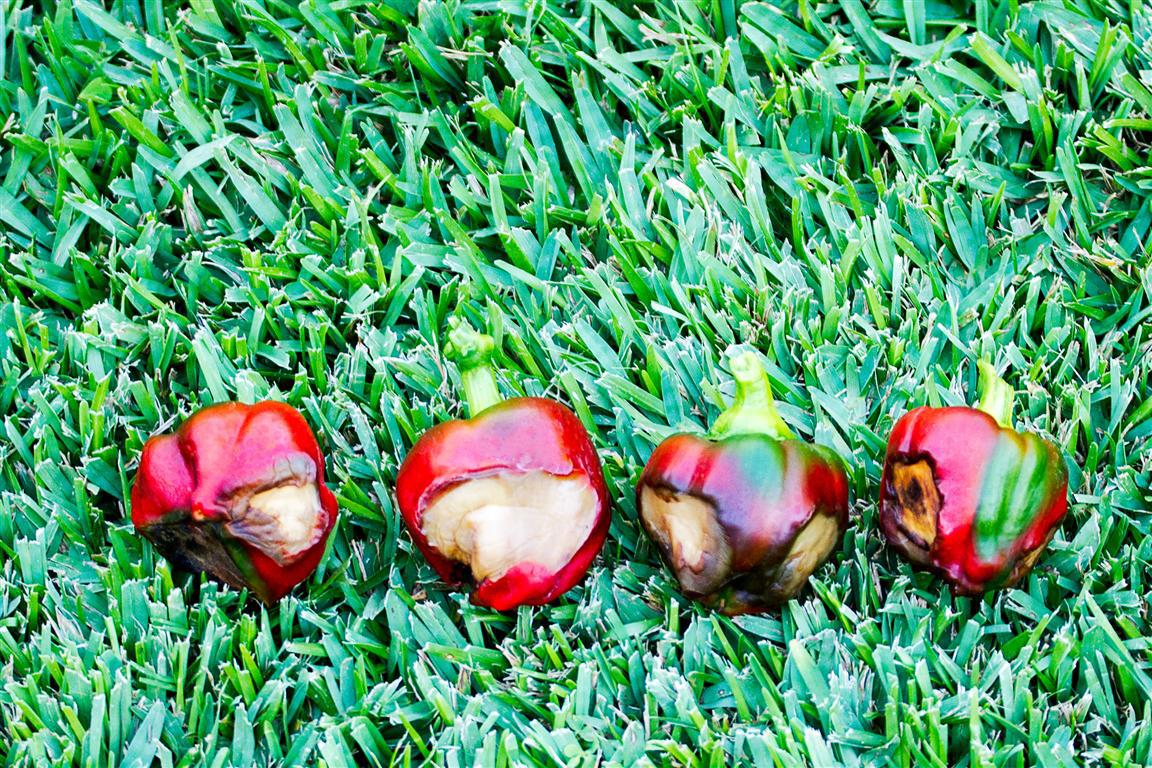
Plant: Bell pepper
Disease: bell pepper blossom end rot